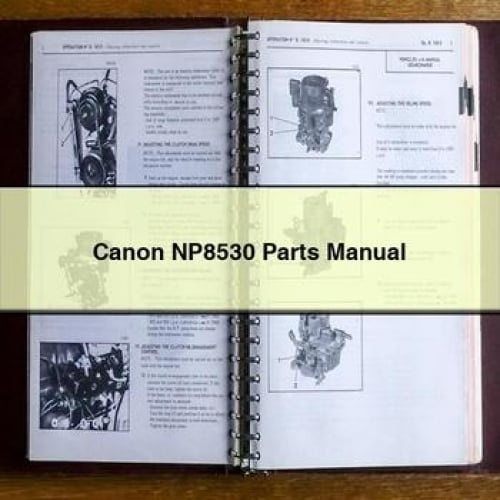
Canon NP8530 Parts Manual
🏷️ Basic Information Identification Make: Canon Model: NP8530 Year: Unknown Generation: Unknown 📋 Manual Details Content Manual Type: Parts Manual Language: English Format: PDF Intended Audience: Trained Canon Engineers Included Content: Part Location Diagrams, Descriptions, Official Canon Part Numbers Availability Download Availability: Yes Purpose Purpose: Parts Identification and Ordering ⚙️ Engine Specifications General Engine Type: Not Applicable (Office Equipment) Displacement: Not Applicable Power: Not Applicable 🔧 Transmission General Type: Not Applicable (Mechanical/Electrical Components) Gears: Not Applicable 📐 Dimensions Physical Length: Unknown Width: Unknown Height: Unknown Weight: Unknown 🔧 Maintenance Service Service Interval: Refer to Maintenance Schedule within Manual Oil Capacity: Not Applicable 📄 Vehicle Category Identification Category: Copier/Office Equipment 📄 Features Operational Core Function: Copying Technical Part Numbering System: Official Canon Part Numbers Diagram Type: Part Location Diagrams 📄 Manufacturer Info Contact Manufacturer Website: www.canon.com
Brand: Canon
Category: Cameras & Optics > Photography > Darkroom > Developing & Processing Equipment > Print Trays, Washers & Dryers > Print Washers